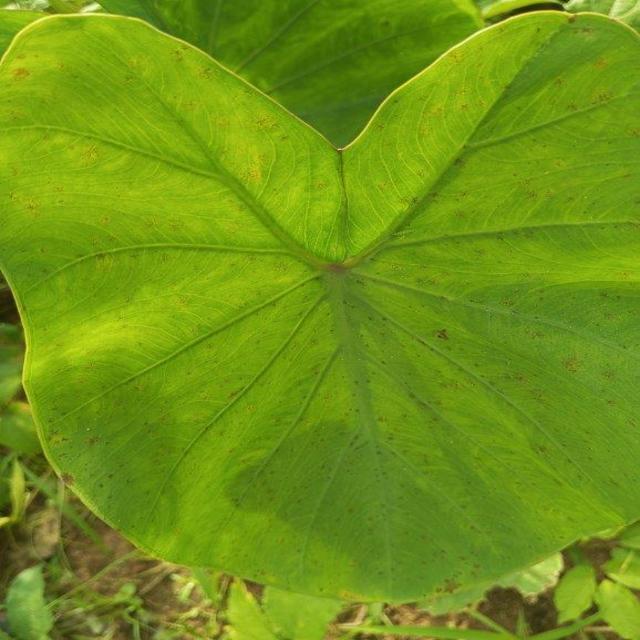
Label: Healthy